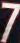
Number: 7